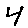
Label: 4